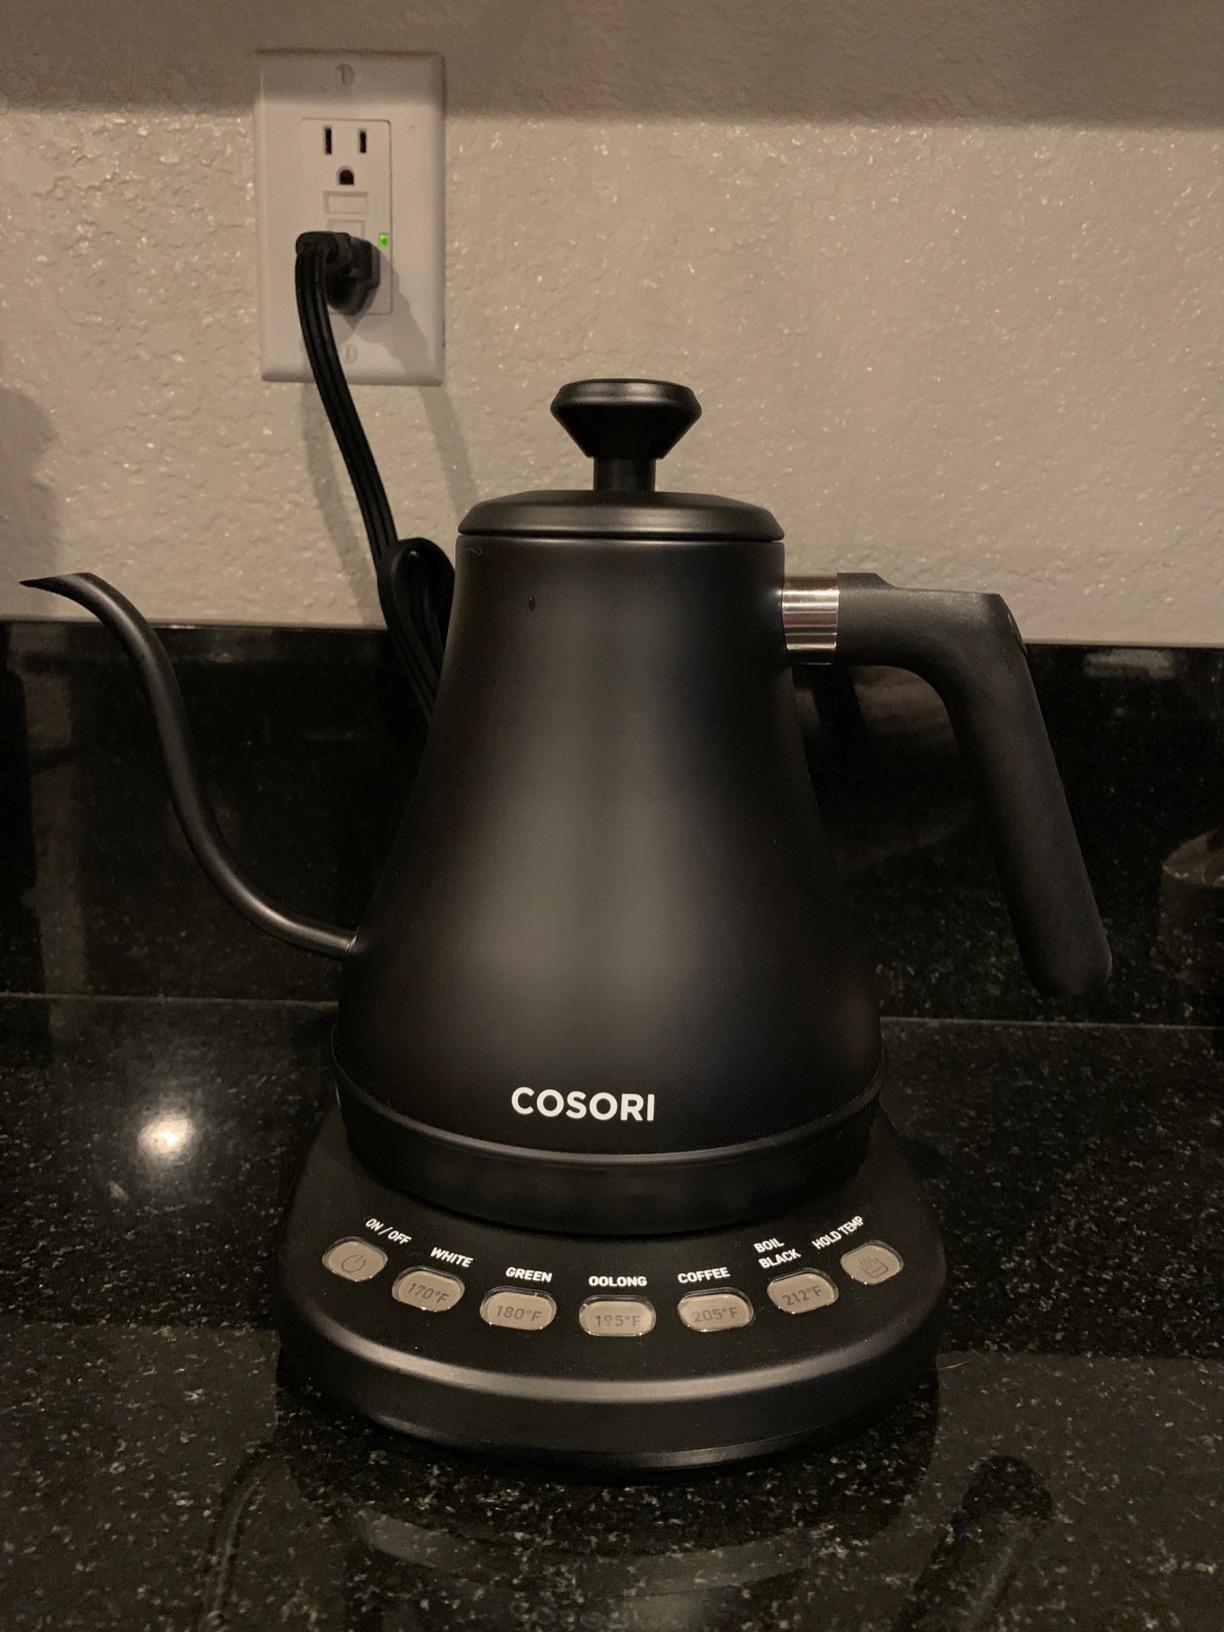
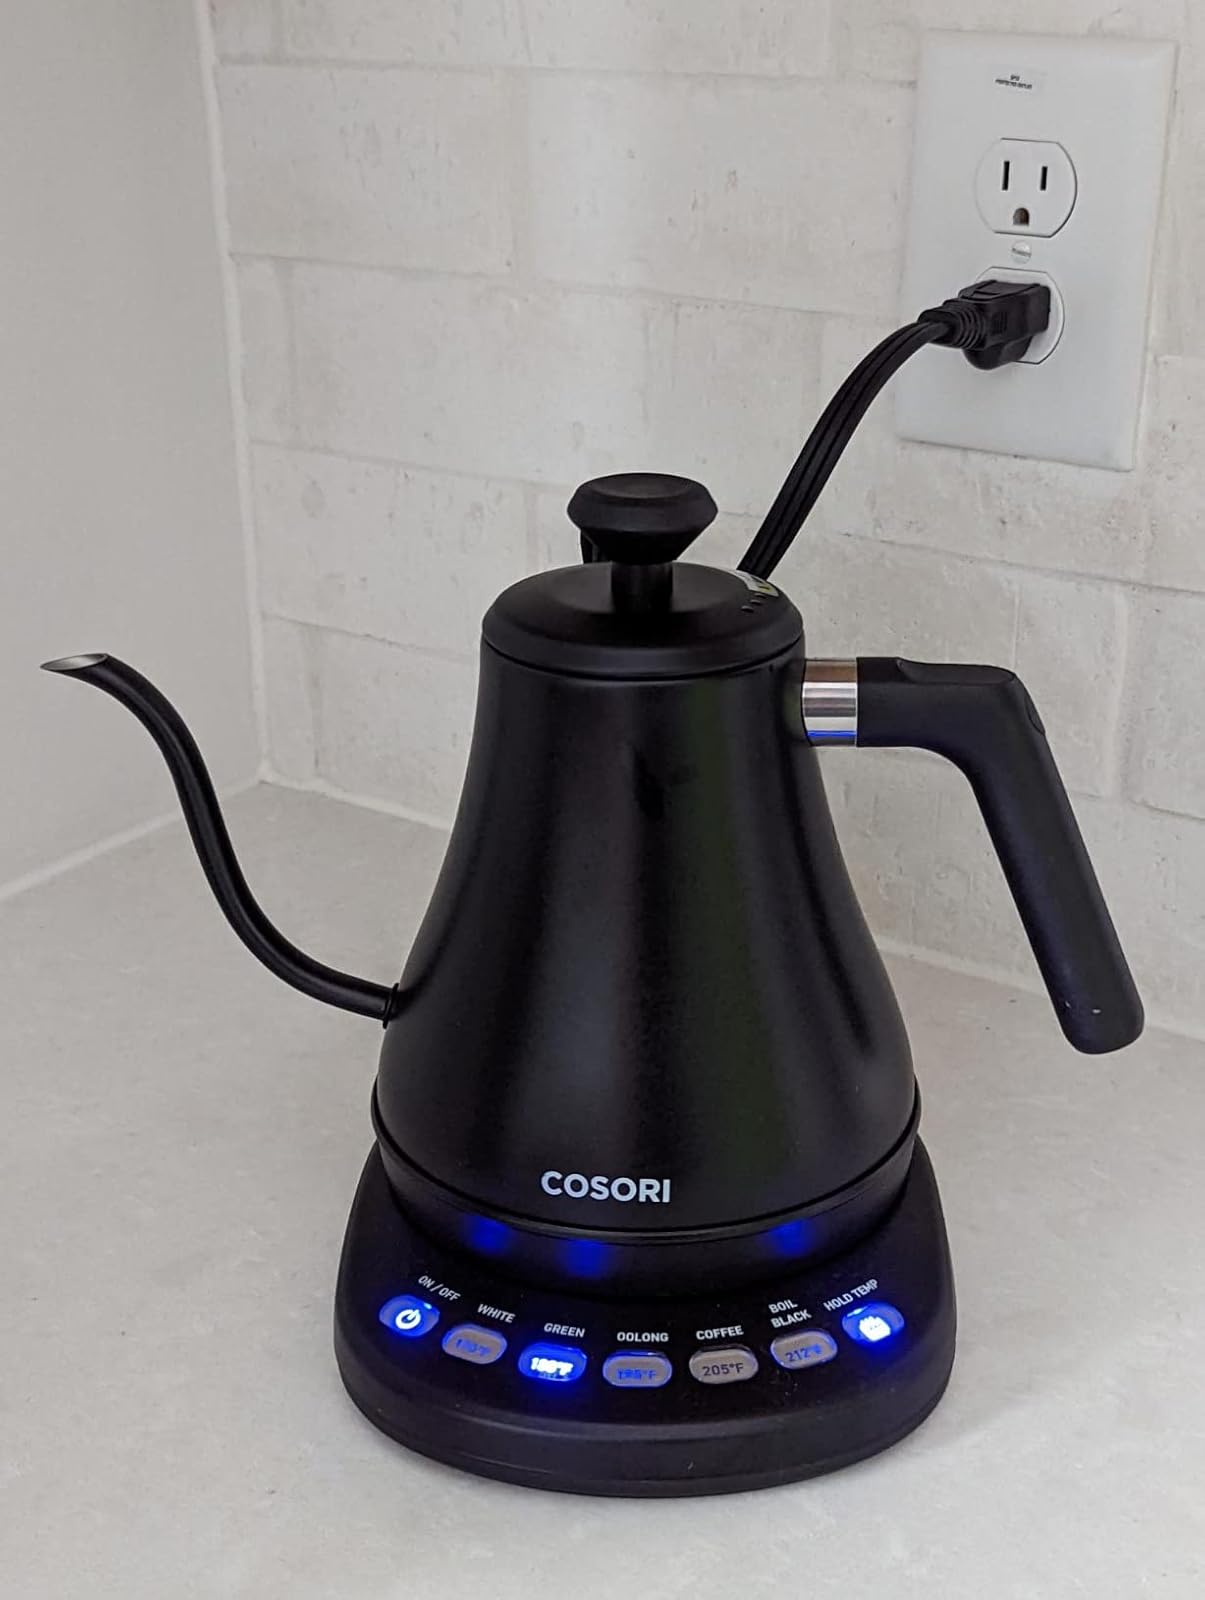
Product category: items_kettle
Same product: yes